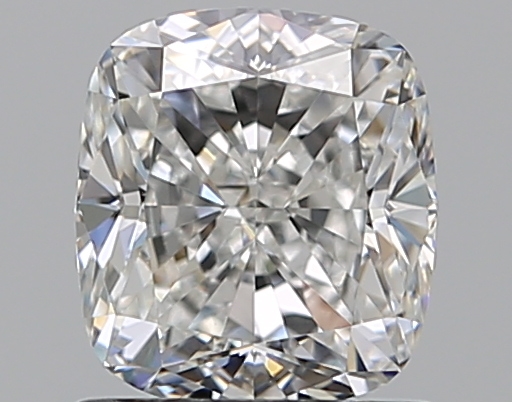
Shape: cushion
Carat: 1.2
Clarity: VS1
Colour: F
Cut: VG
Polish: EX
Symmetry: VG
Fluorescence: N
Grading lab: GIA
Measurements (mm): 6.21 x 5.59 x 3.95